Stichaster australis

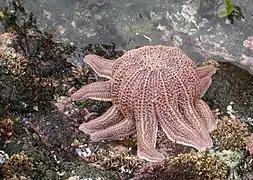
"S. australis" rising from the rock near Auckland

This predatory relationship between starfish and mussels in this intertidal zone was studied by Robert T. Paine in a paper published in 1971. The scientist removed "S. australis" from the ecosystem for 9 months. In this time, "P. canaliculus", with the removal of its primary predator, was able to proliferate and increase its presence and hold in the ecosystem. When expanding their area within the intertidal, the mussels overgrew and outcompeted the other species, decreasing the species richness in the area from 20 species to 14 species. The mussels expanded its vertical distribution and 40% of the available space in the ecosystem was inhabited by these organisms. Paine proposed that "S. australis" is a keystone species of the rocky intertidal of New Zealand since it is responsible for maintaining not only the intertidal zonation, but the diversity of species within this ecosystem.